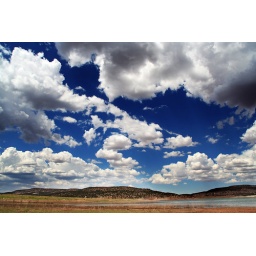
blue water state park in new mexico. i am obsessed with clouds and was practically drooling.